Boku wa Ikemen

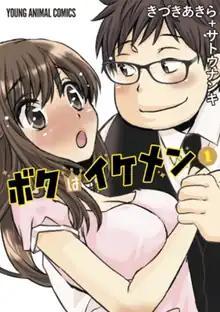
First volume cover

is a Japanese manga series written by Nanki Satō and illustrated by Akira Kiduki. It was serialized in Hakusensha's "seinen" manga magazine "Young Animal" from November 2016 to April 2018, with its chapters collected in four volumes.